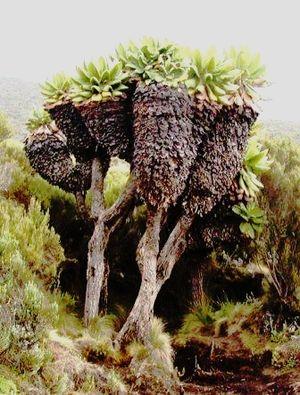
Le parc national du Kilimandjaro est un parc national situé près de Moshi en Tanzanie. Il entoure le Kilimandjaro et couvre une superficie de 756 km². Cette zone est déclarée réserve de chasse par le gouvernement colonial allemand en 1910 à la suite du développement des safaris qui mettent la faune en danger. En 1921, la réserve devient réserve forestière. En 1973, la zone au-dessus de 2 700 mètres est reclassifiée comme parc national et ouverte au public en 1977. Le parc est inscrit sur la liste du patrimoine mondial de l'UNESCO en 1987.
Dendrosenecio est un genre de plantes de la famille des Asteraceae. Il est endémique des hautes altitudes des montagnes de l'Afrique de l'Est.